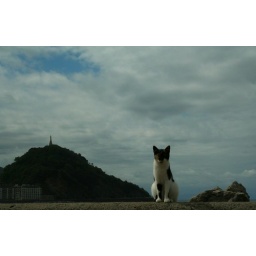
i have found this beautiful tricolor cat in San Sebastian right after jumping off of the bus...